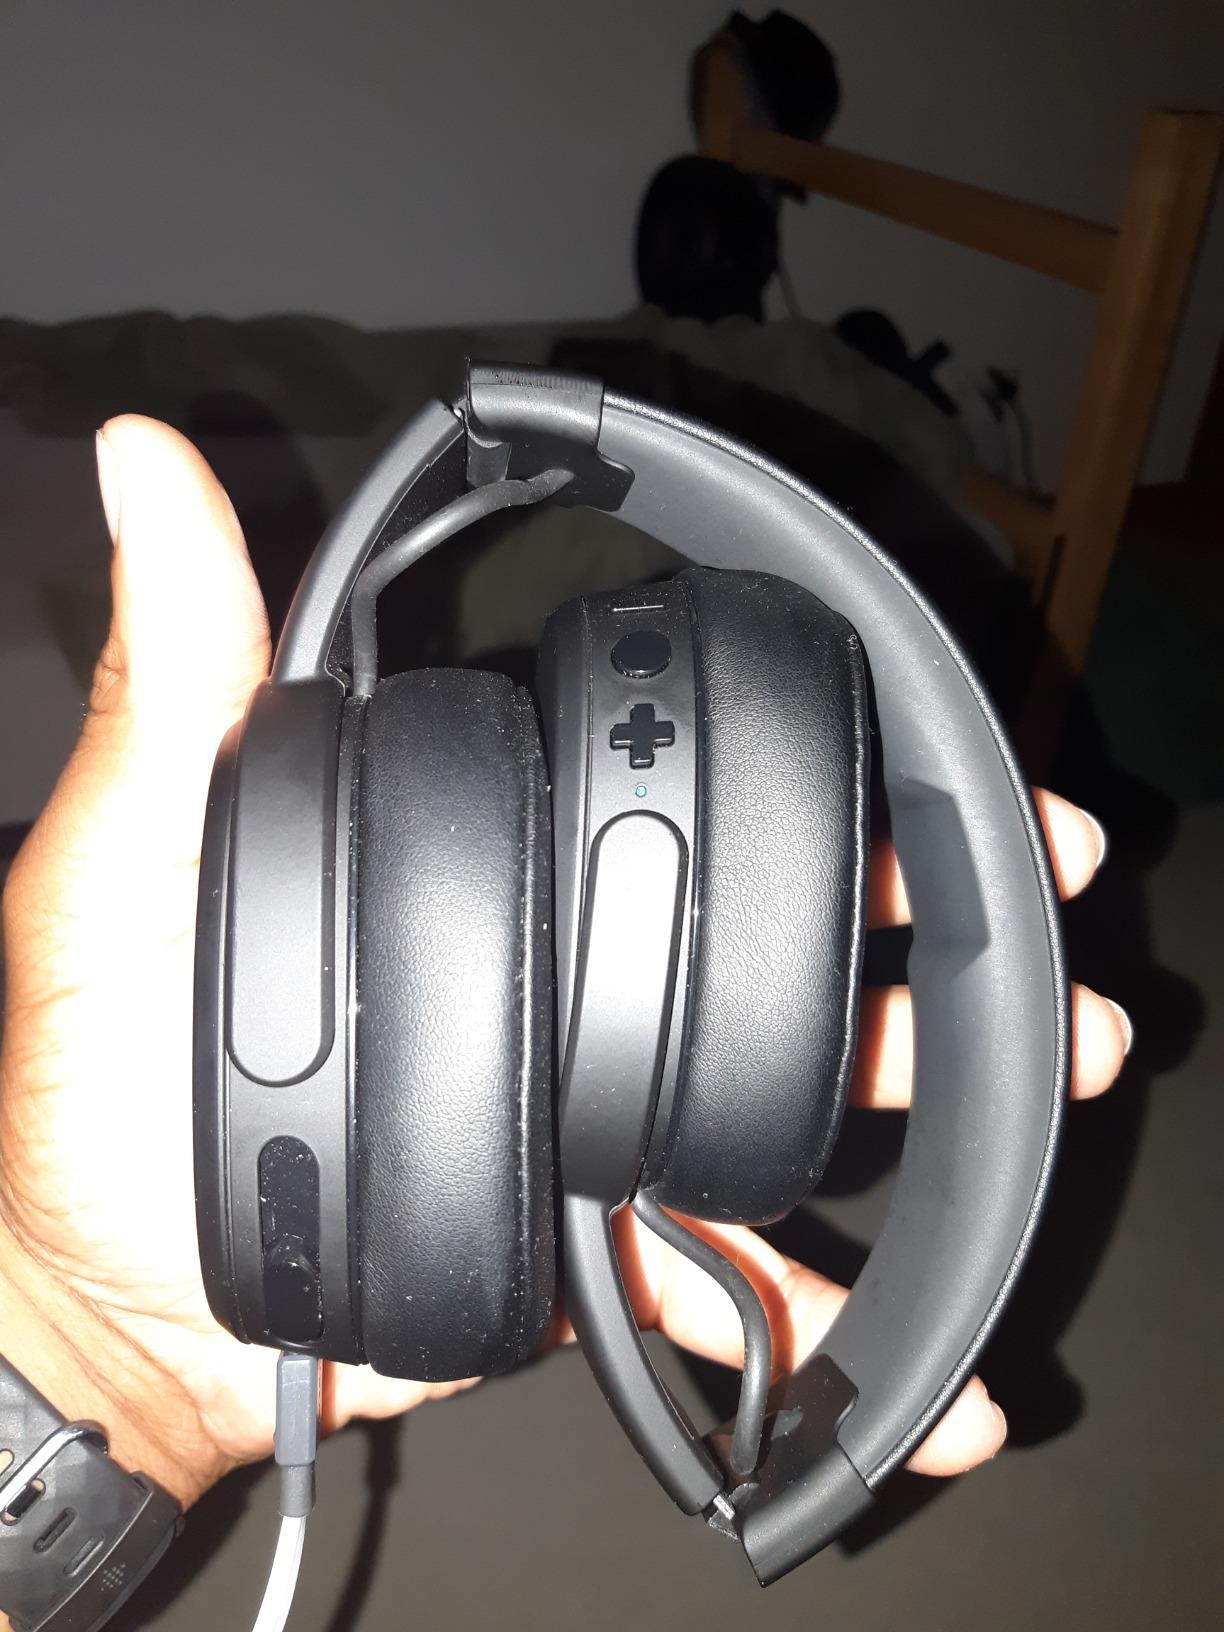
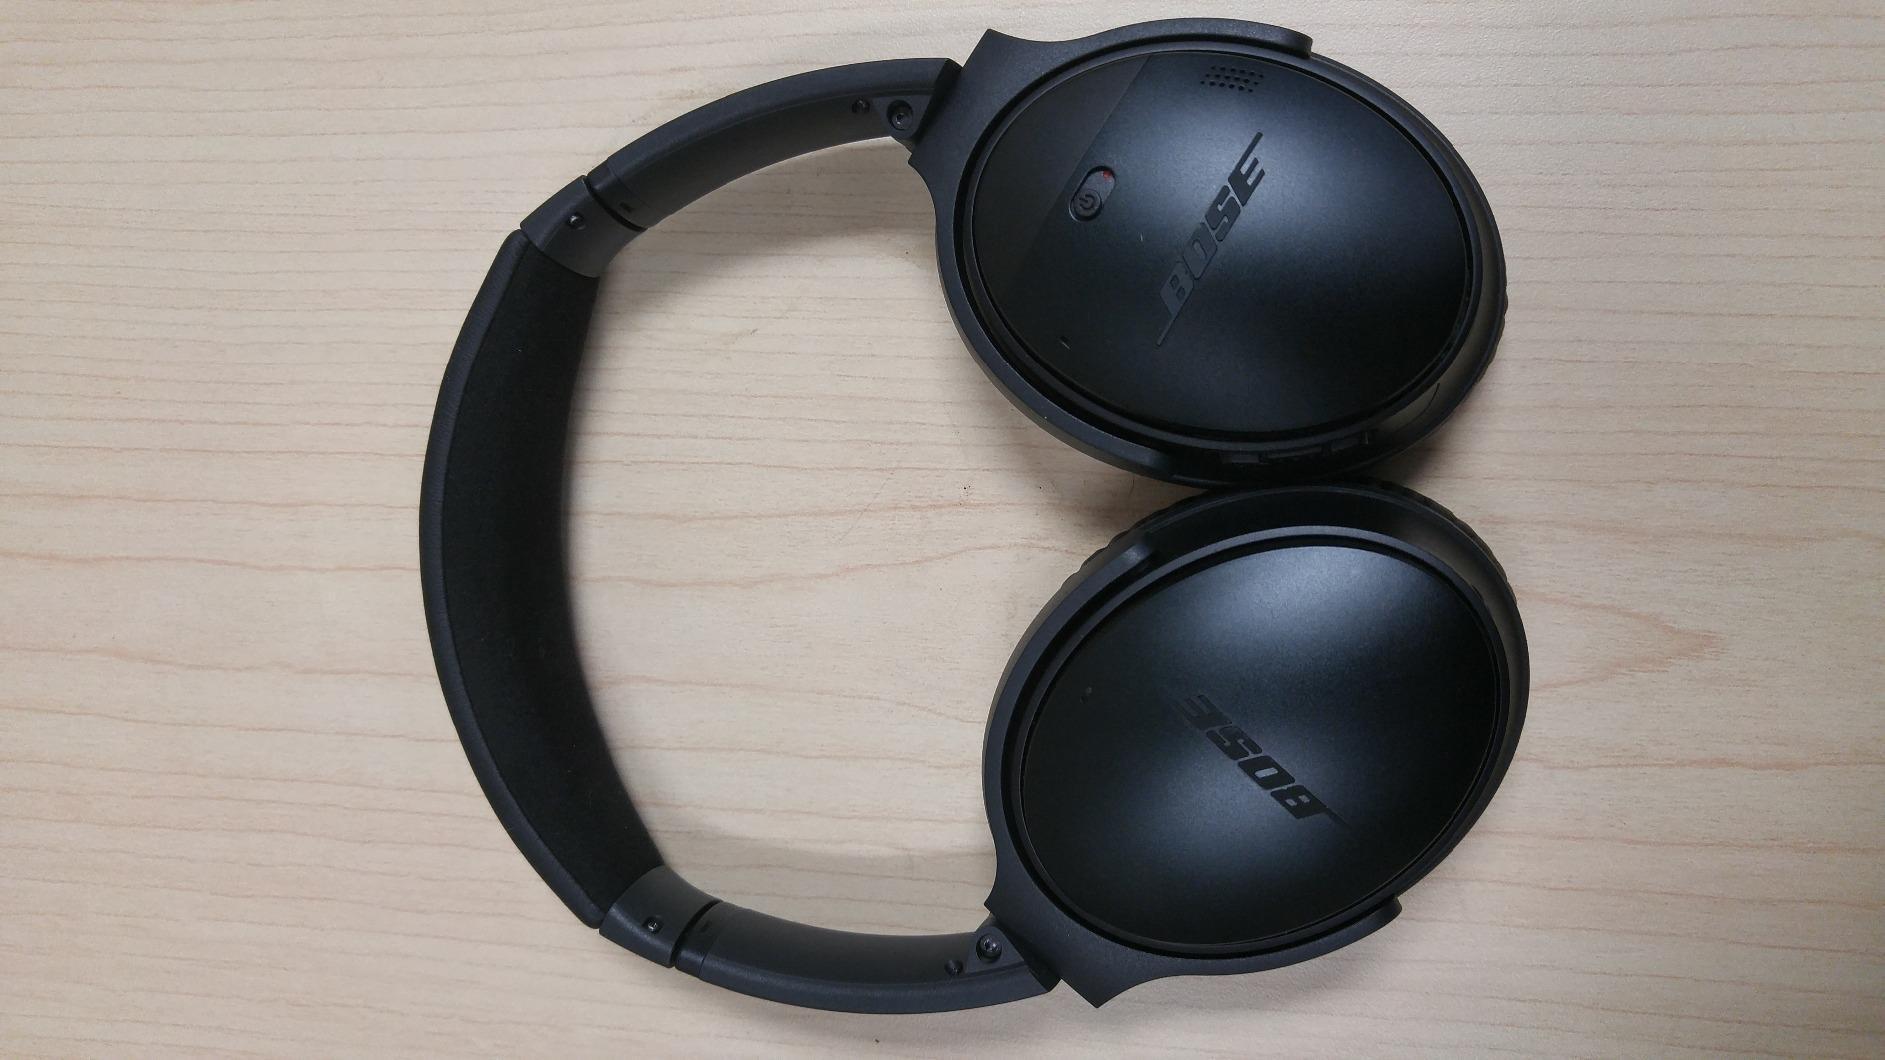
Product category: headphones
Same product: no